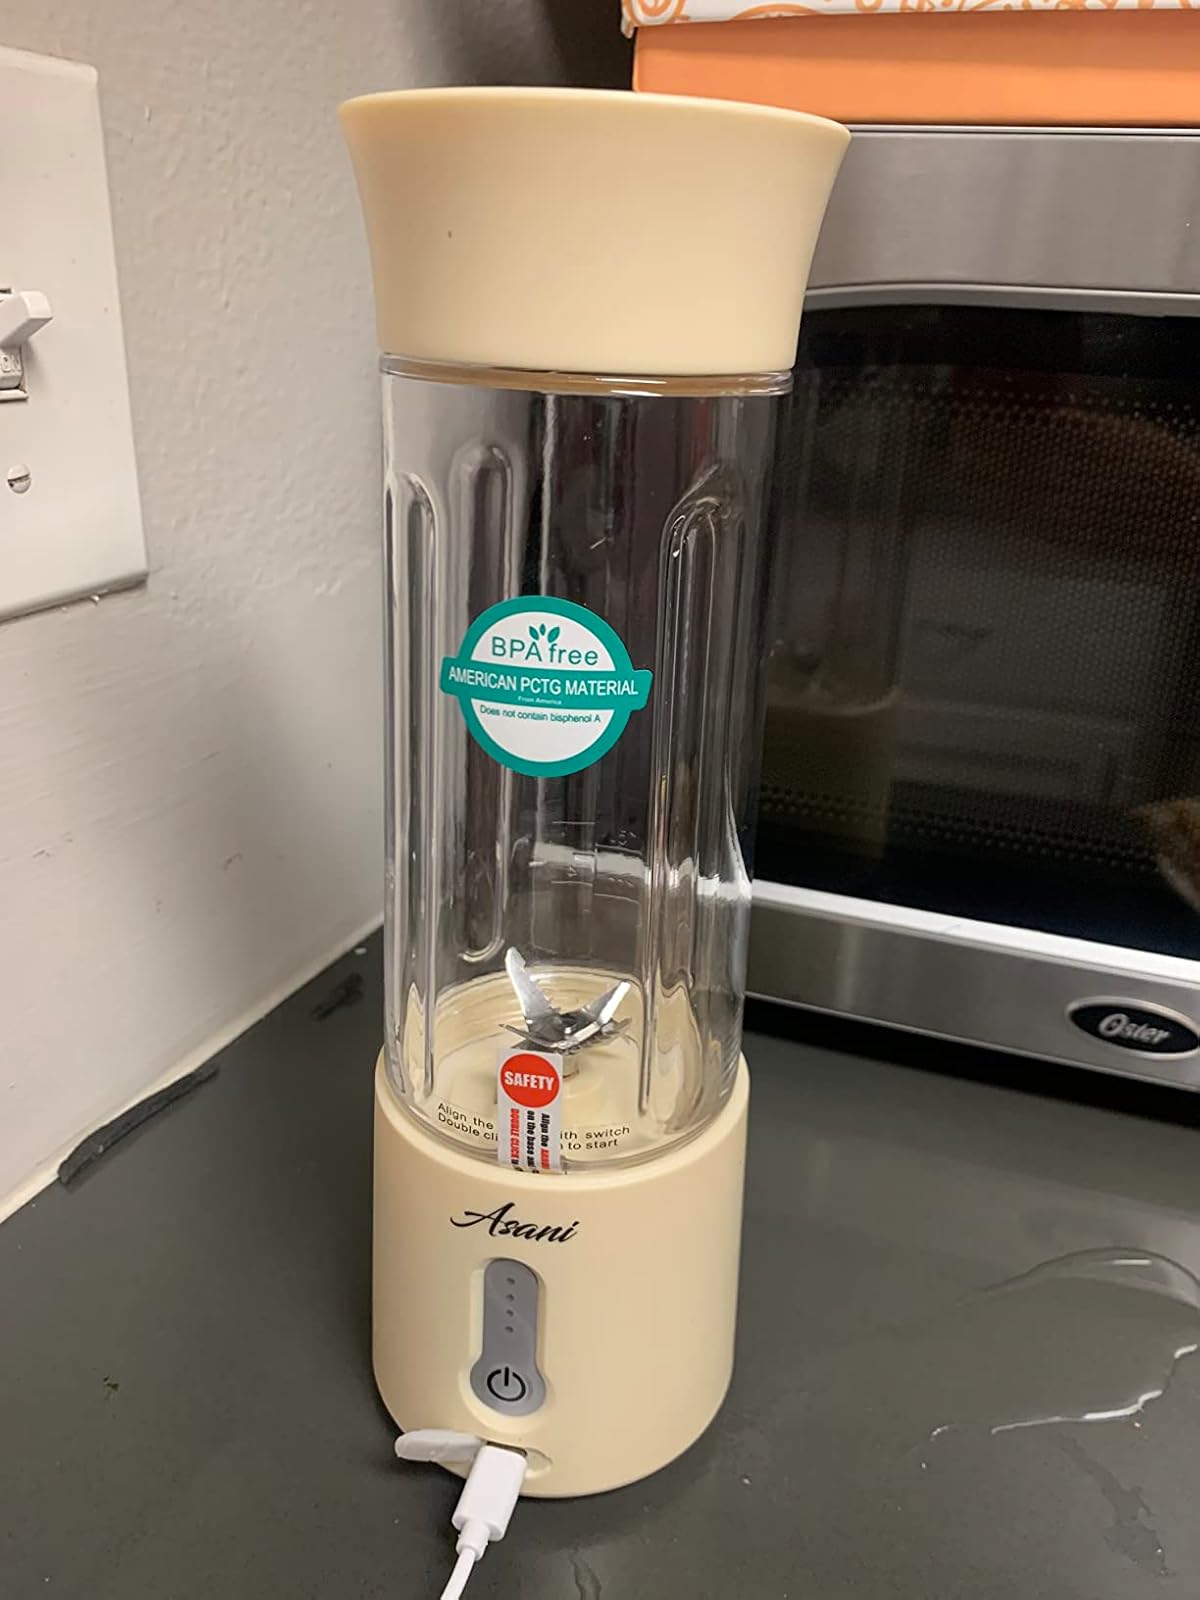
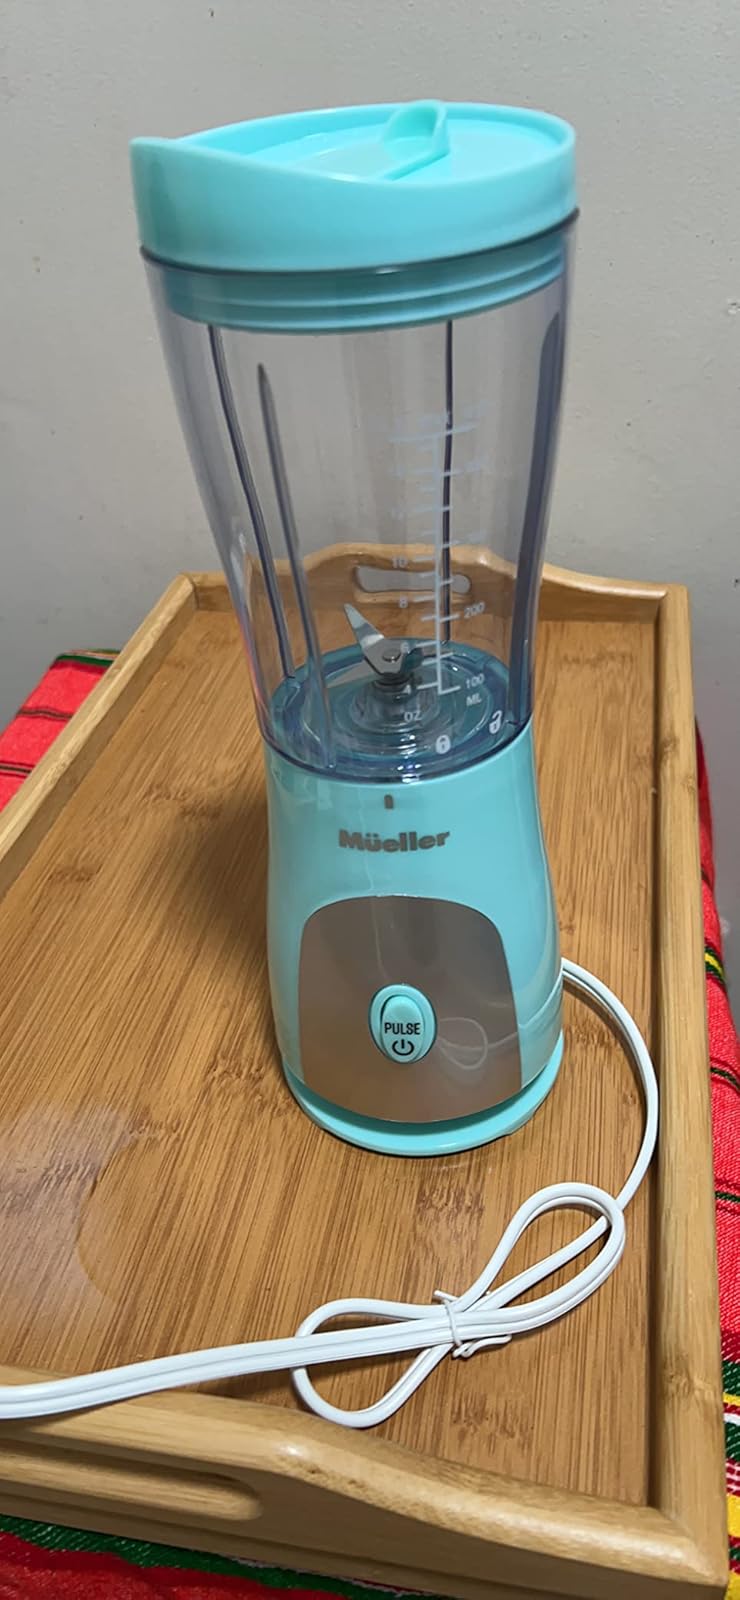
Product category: items_blender
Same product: no